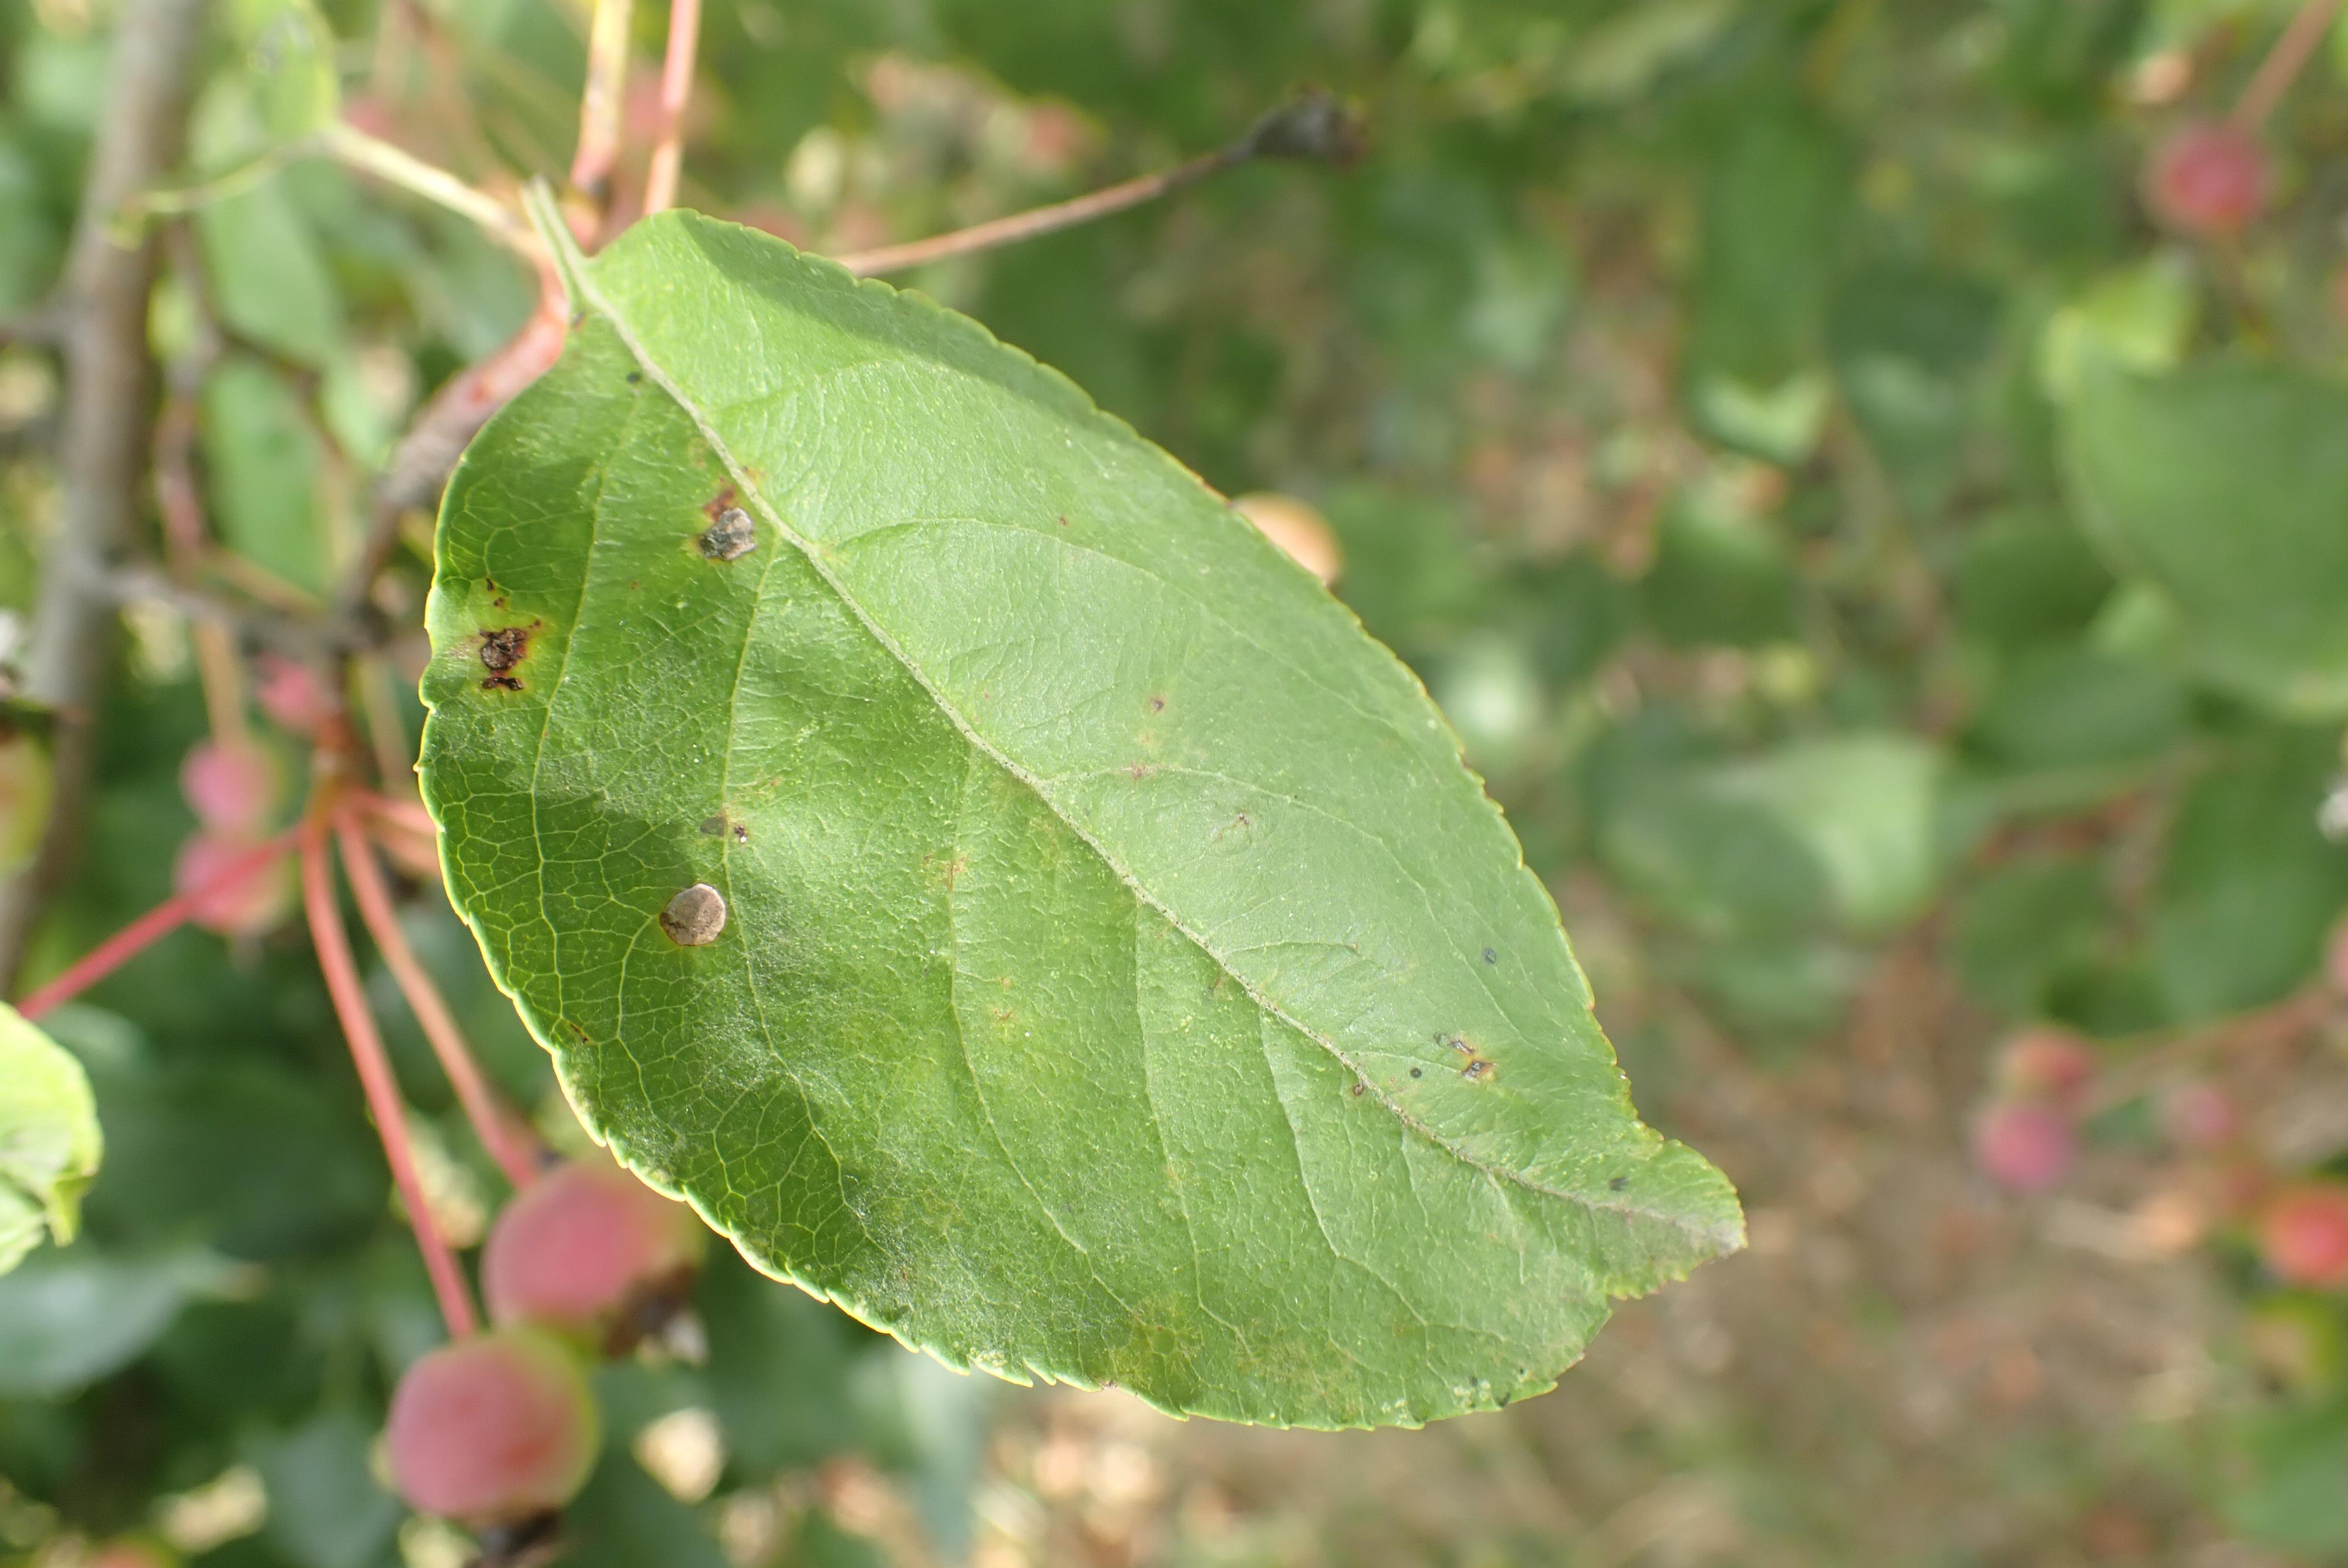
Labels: scab, frog_eye_leaf_spot